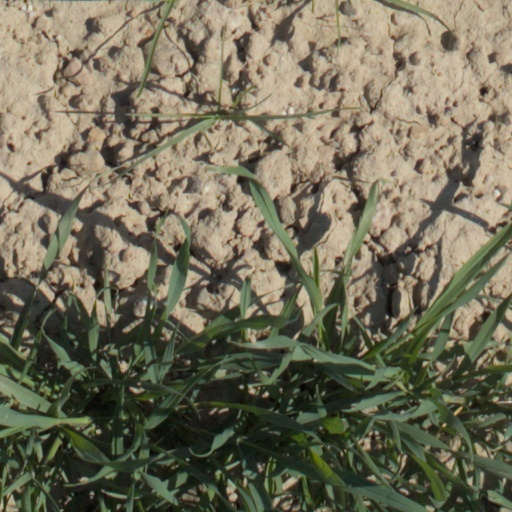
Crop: wheat